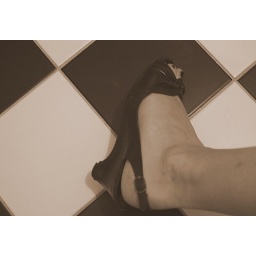
Semi-wedge heel. These actually feels good walking and standing in - all night long. From Diba